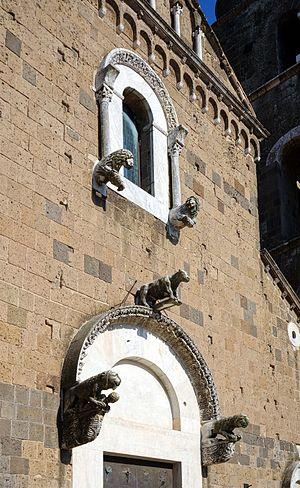
Le porche du Duomo de Casertavecchia.